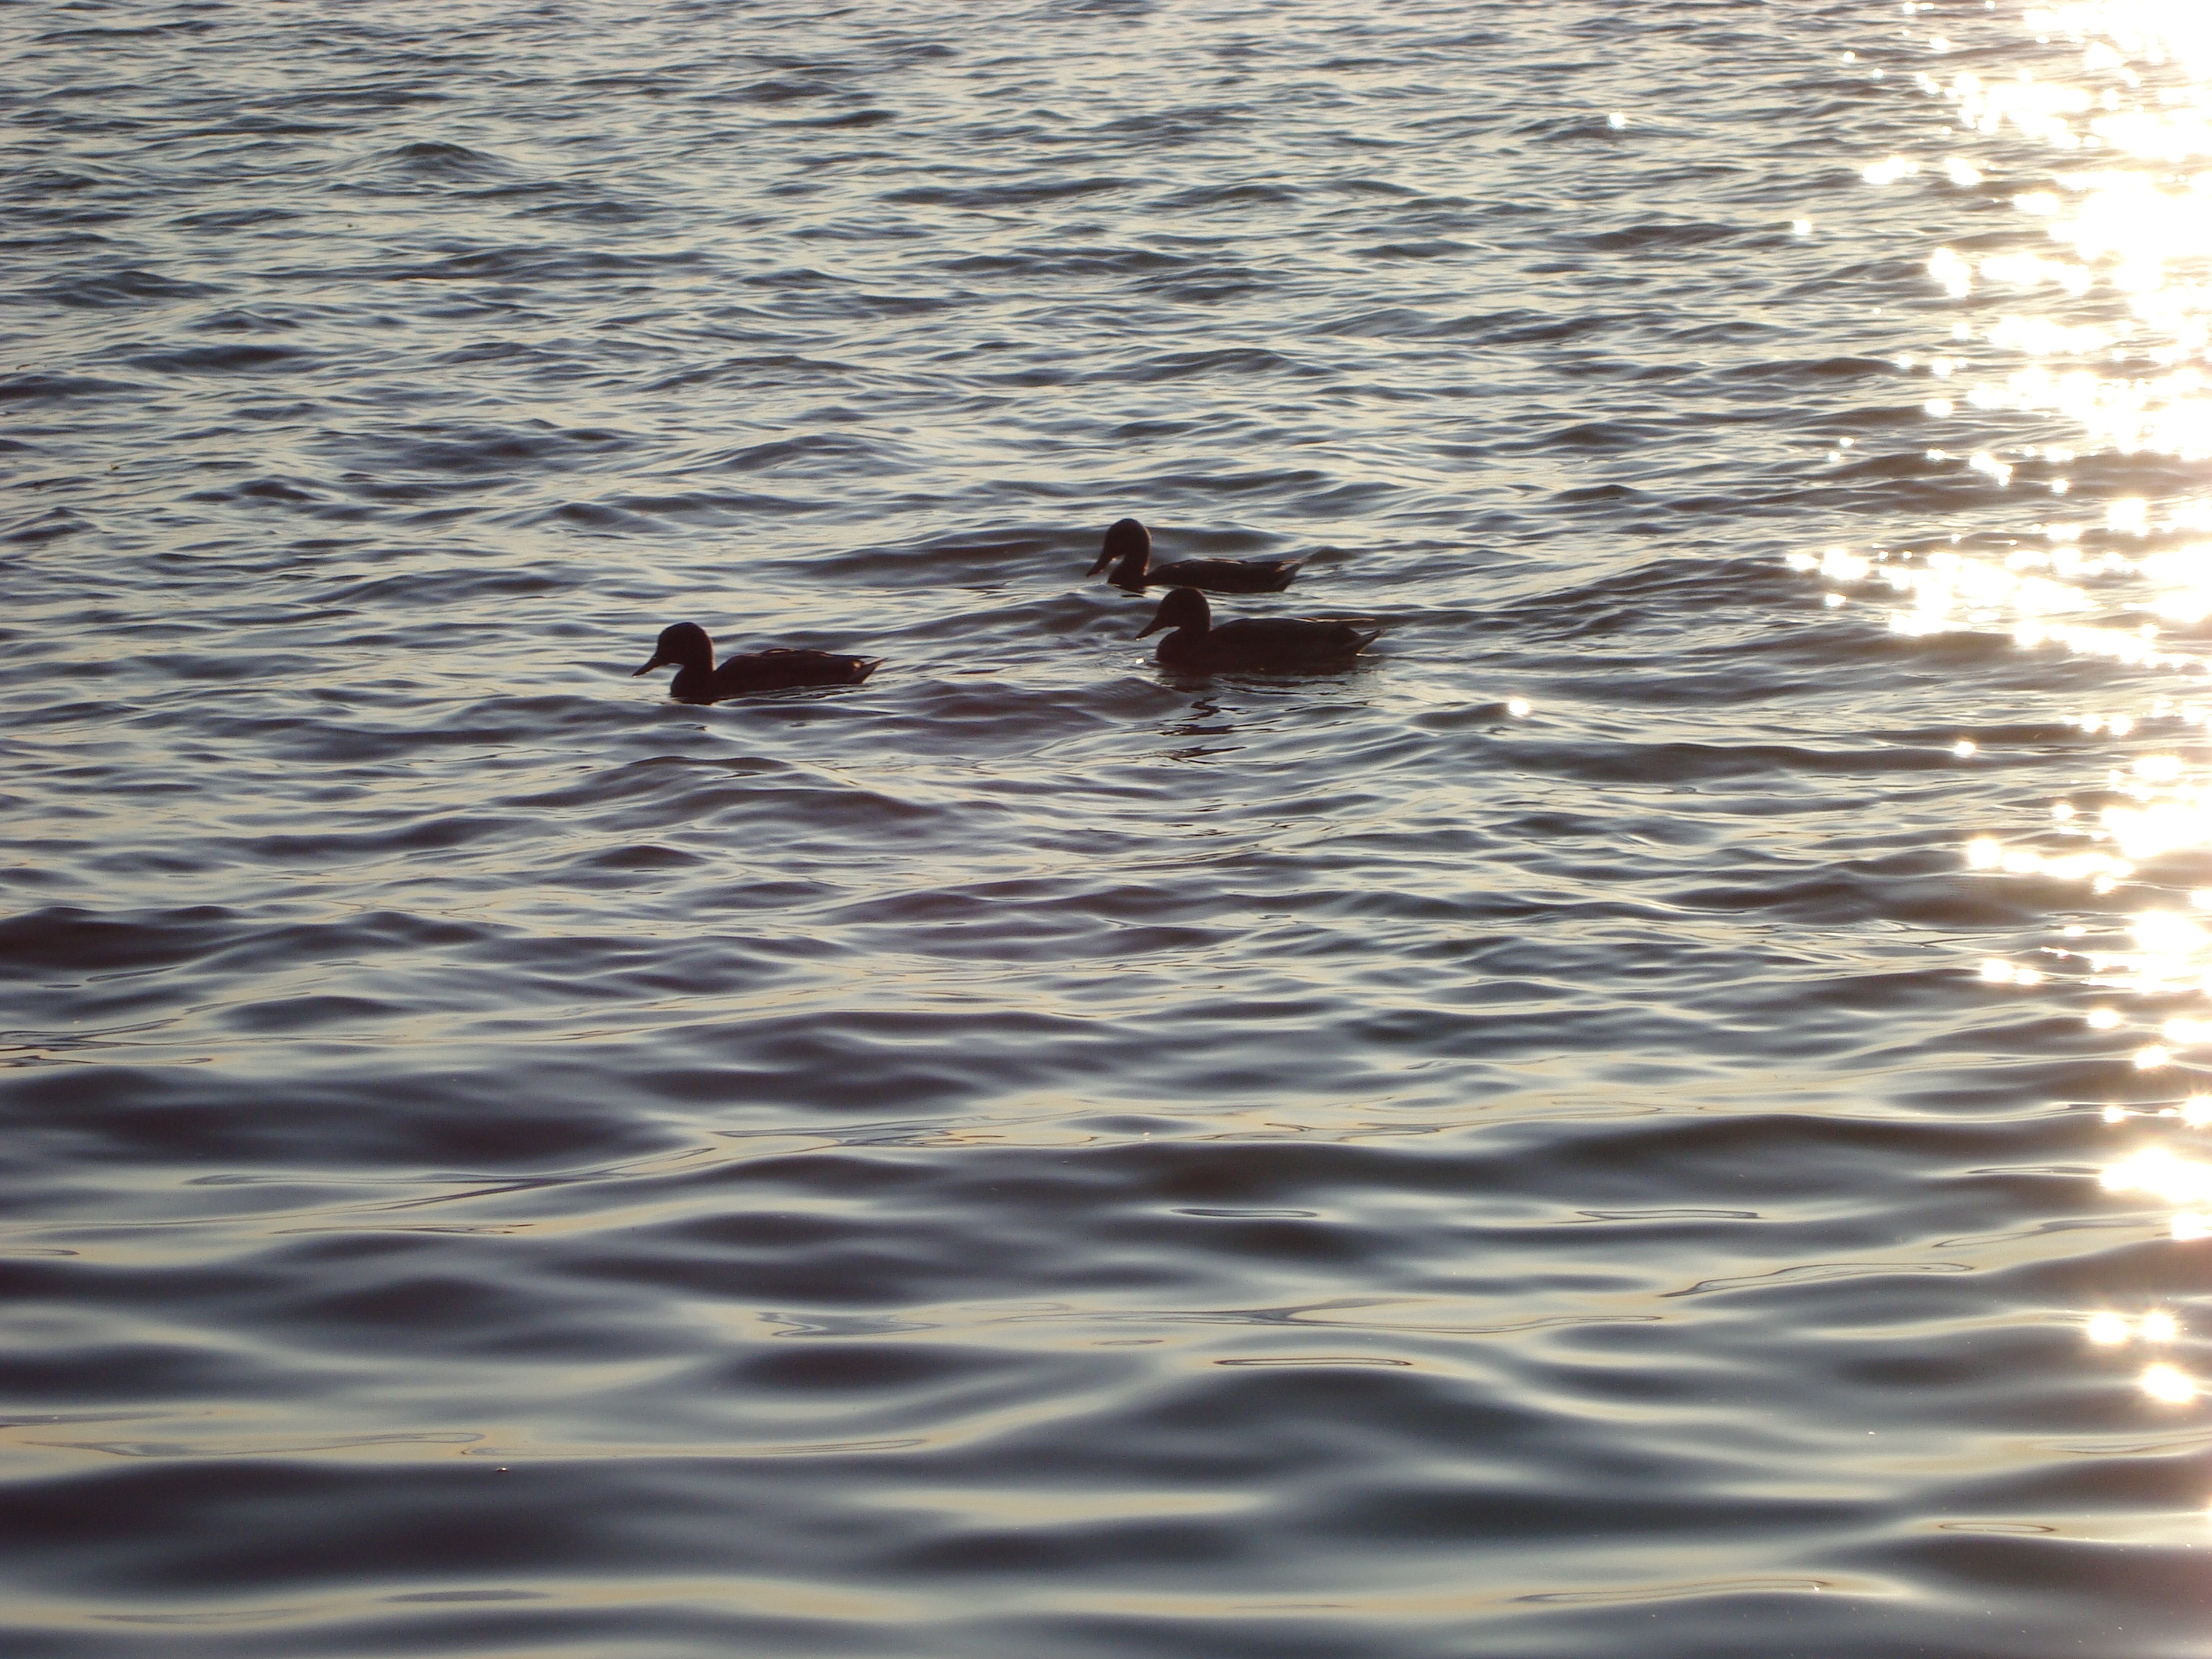
landscape, sea, water, nature, bird, wing, wave, animal, pond, reflection, lagoon, duck, poland, ducks, waterfowl, water bird, lublin, ducks geese and swans, zemborzycki